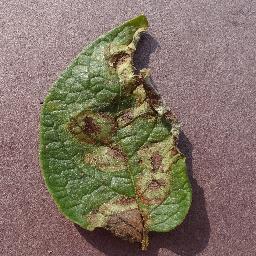
Label: Potato___Late_blight